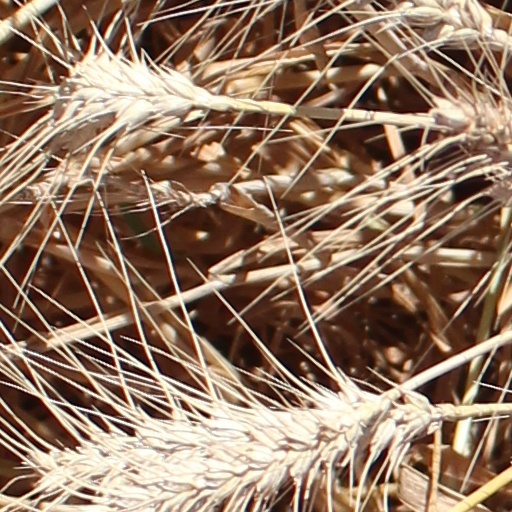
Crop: wheat